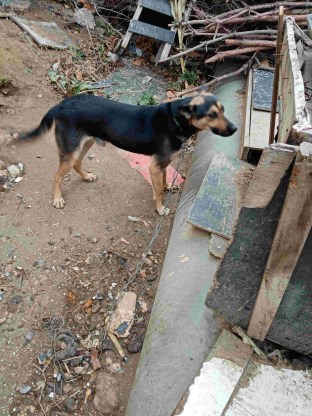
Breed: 3336-n000121-chinese_rural_dog